Keith Herber

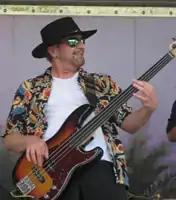

Keith Donald "Doc" Herber (January 3, 1949 – March 13, 2009) was an American author, editor, and musician.